Langley, Washington

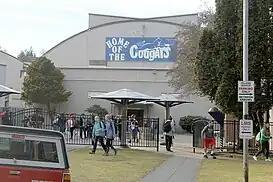
Langley Middle School

The first school constructed in Langley, the original Langley High School and later the Langley Middle School after the new High School was constructed – home of the Cougars – closed permanently in 2017 and is now managed by local nonprofits and companies. There are two time capsules buried next to the Middle School flagpole, the next one scheduled to be opened in the year 2055, buried in 2005.